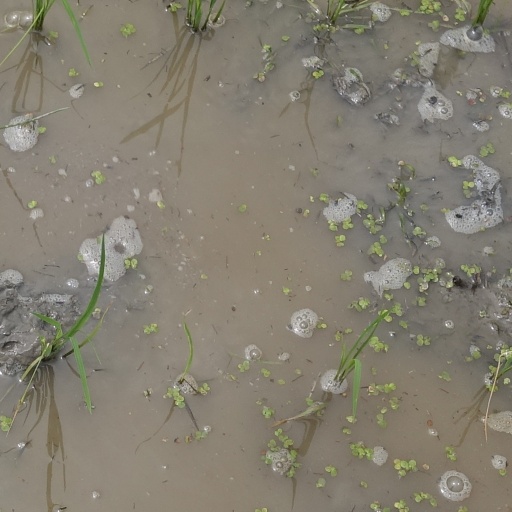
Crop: rice